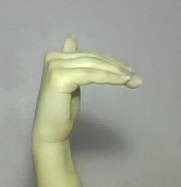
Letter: khaa